Takeda Nobukado

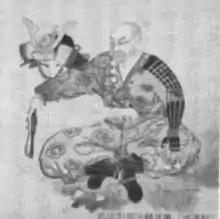
Portrait of Takeda Nobukado

It has been said that Nobukado and Shingen were as like as two peas, therefore he served as body double or "kagemusha" (shadow samurai) for Shingen.